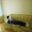
Label: couch